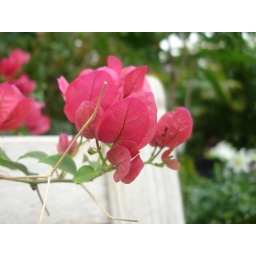
This is a nice red flower in the greenhouse.